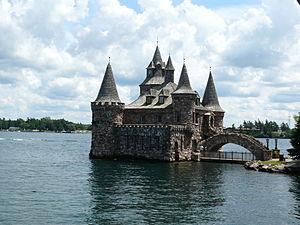
Cette liste non exhaustive répertorie les principaux châteaux aux États-Unis.